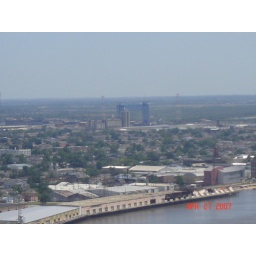
The blue bridge is out by the Lower 9th Ward